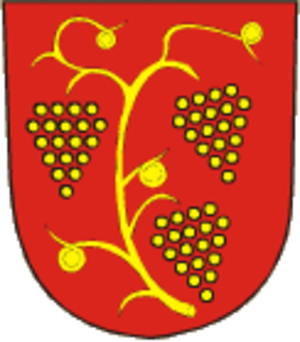
Židlochovice est une ville du district de Brno-Campagne, dans la région de Moravie-du-Sud, en République tchèque. Sa population s'élevait à 3 826 habitants en 2019.